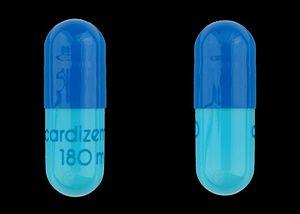
Le diltiazem est un inhibiteur calcique bradycardisant de la classe des non-dihydropyridines.